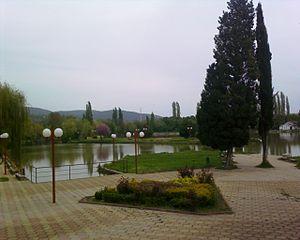
Stara Zagora est une ville du centre-sud de la Bulgarie. Elle compte une université, un hôpital universitaire, un observatoire astronomique diverses industries et plusieurs instituts scientifiques et culturels.